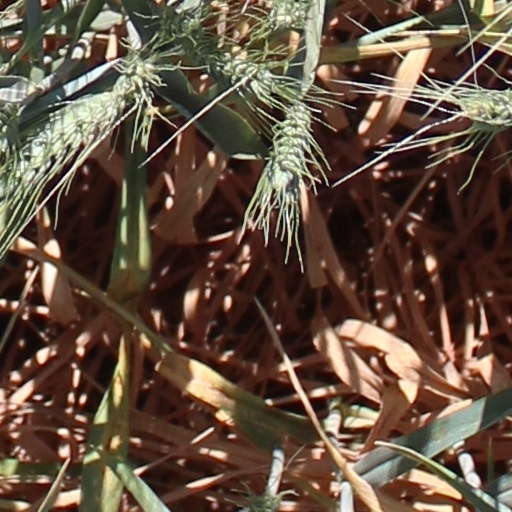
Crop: wheat